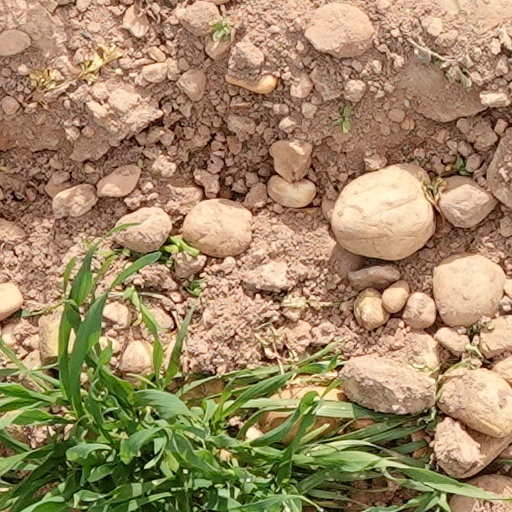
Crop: wheat